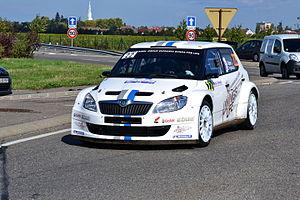
Sébastien Ogier sur la route de liaison entre le parc d'assistance de Colmar et l'ES5 Hohlandsbourg-Firstplan 2 durant le Rallye de France-Alsace 2012.